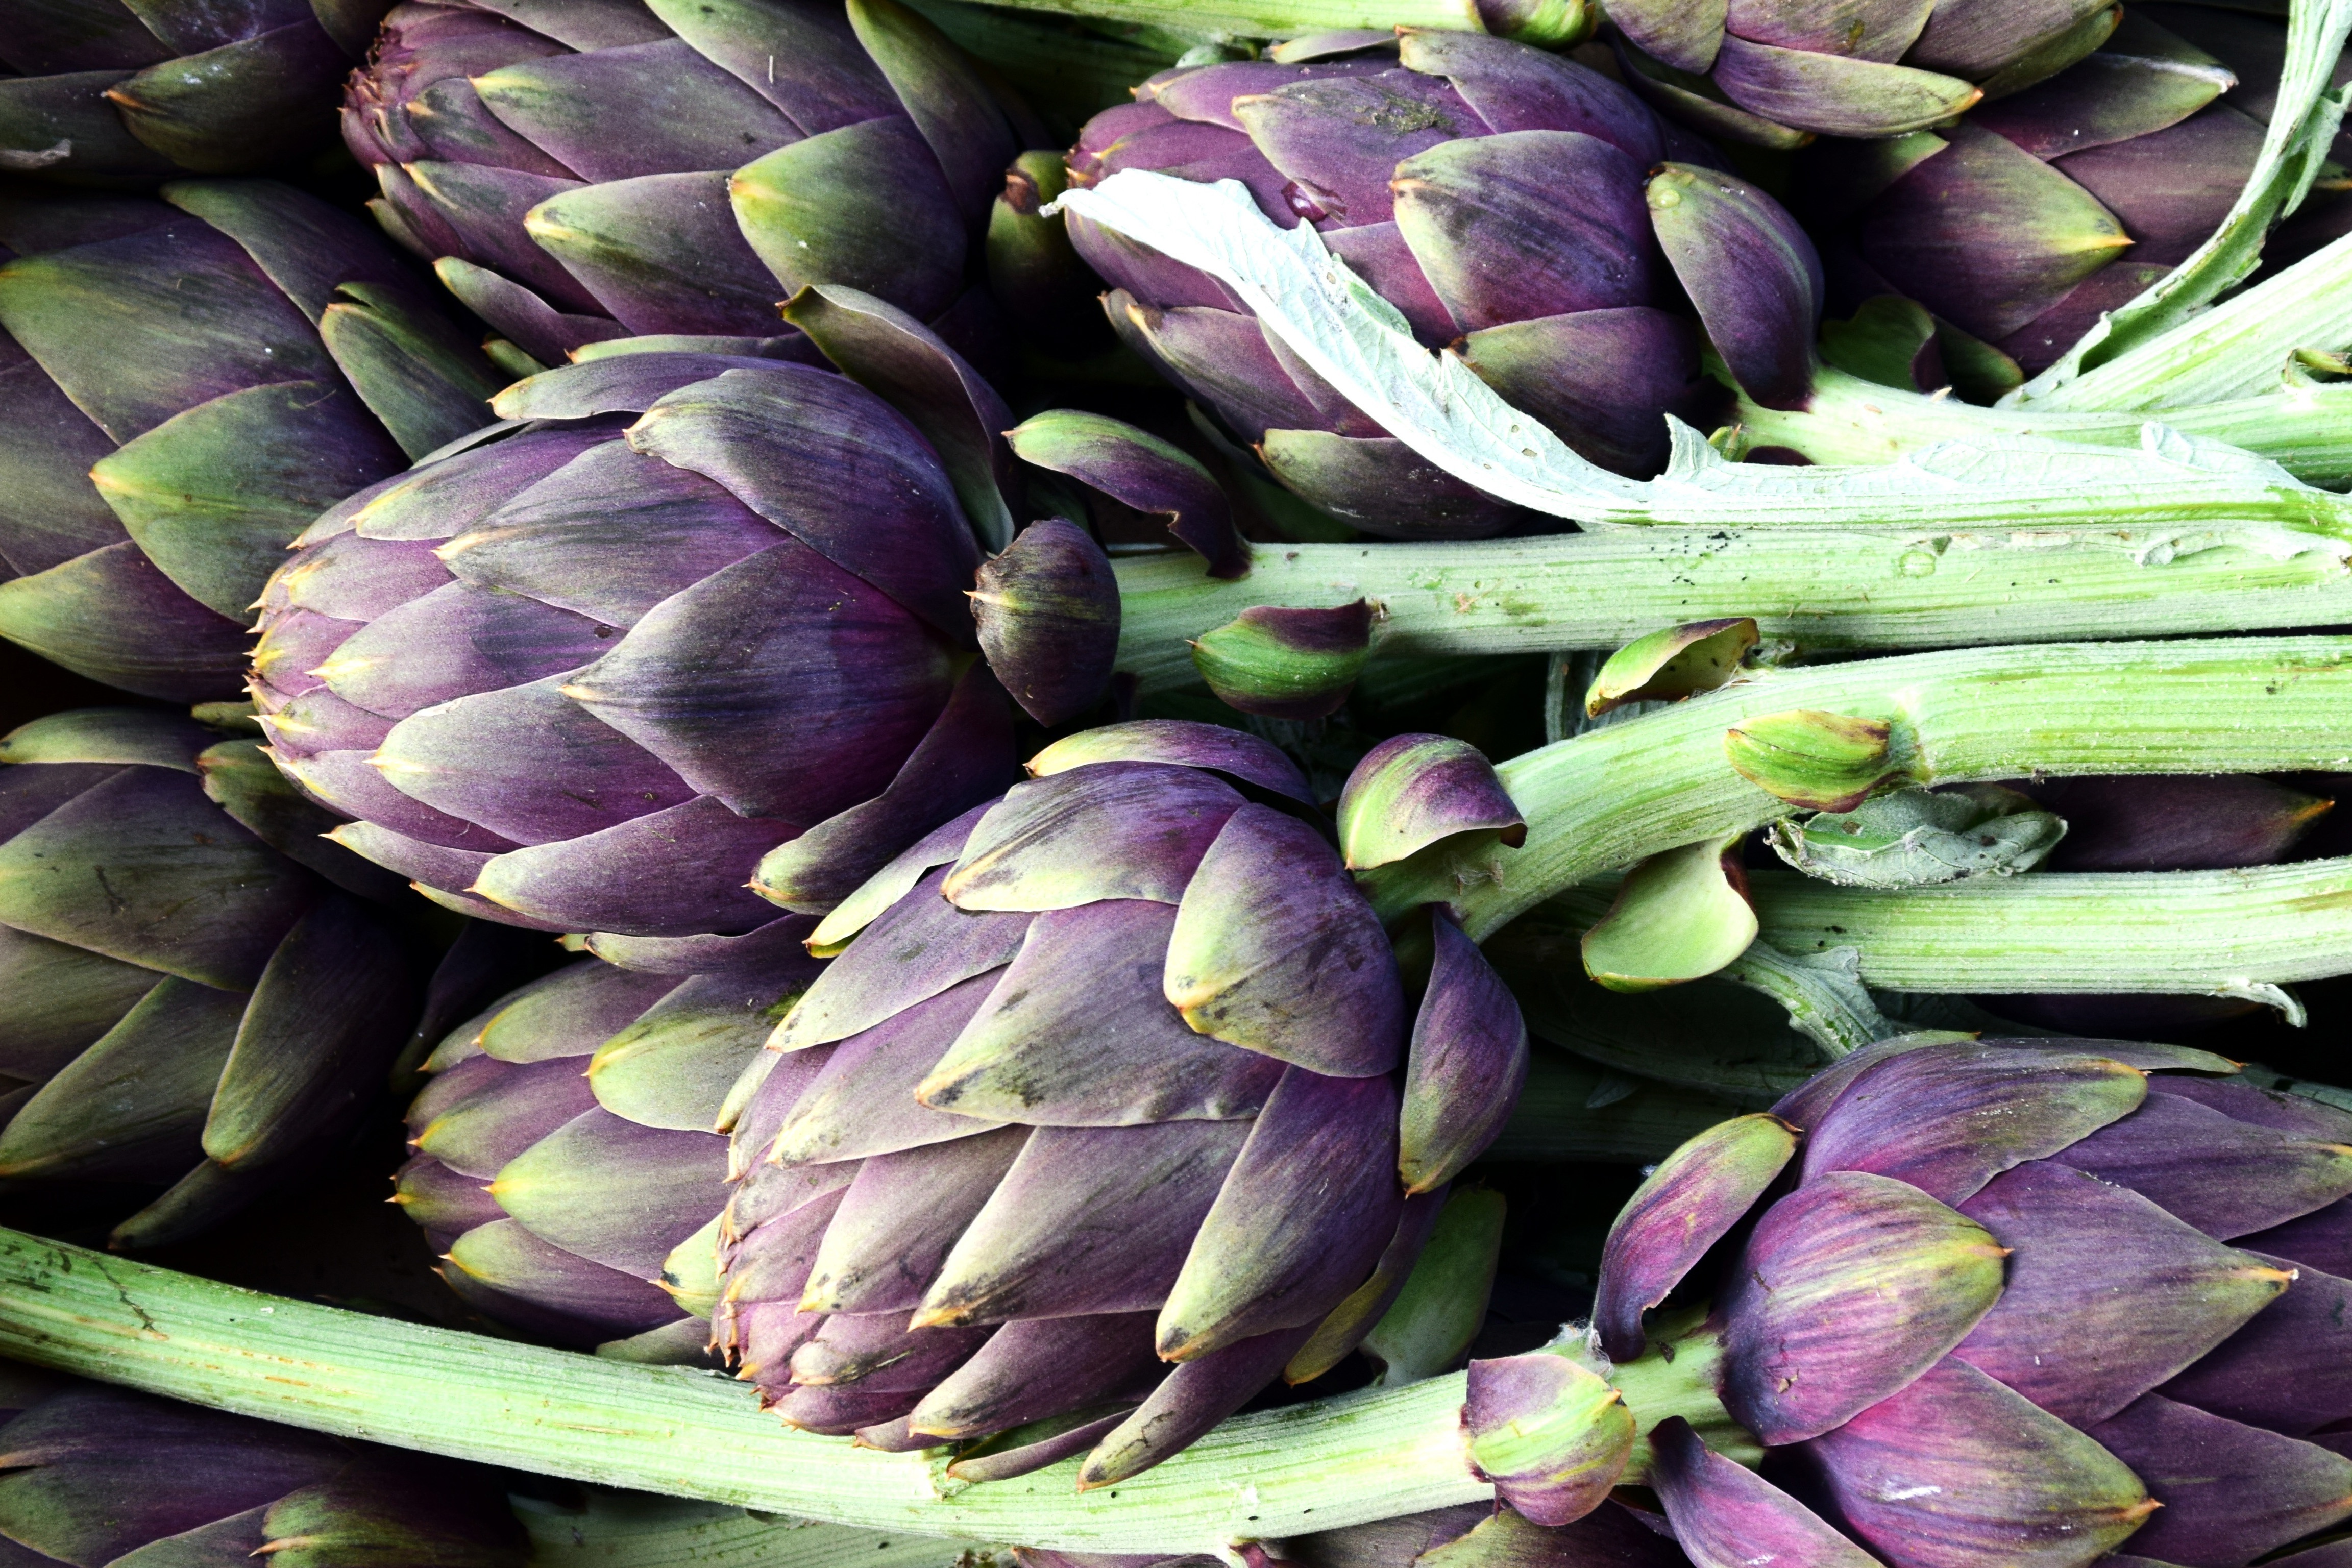
artichoke, cynara, artichoke thistle, vegetable, purple, plant, local food, natural foods, food, violet, flower, flowering plant, vegan nutrition, market, produce, daisy family, thistle, humulus lupulus, superfood